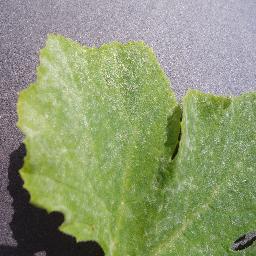
Label: Squash___Powdery_mildew